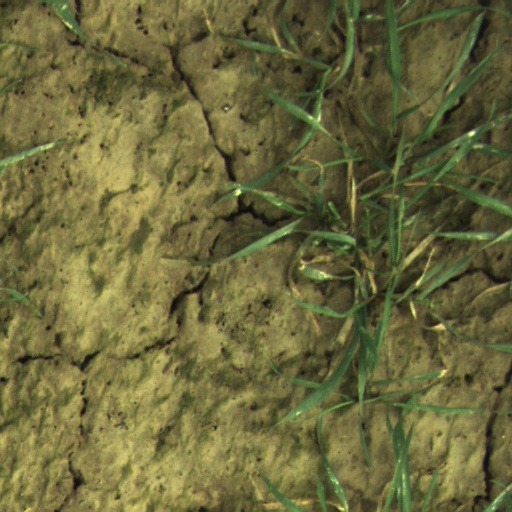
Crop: wheat